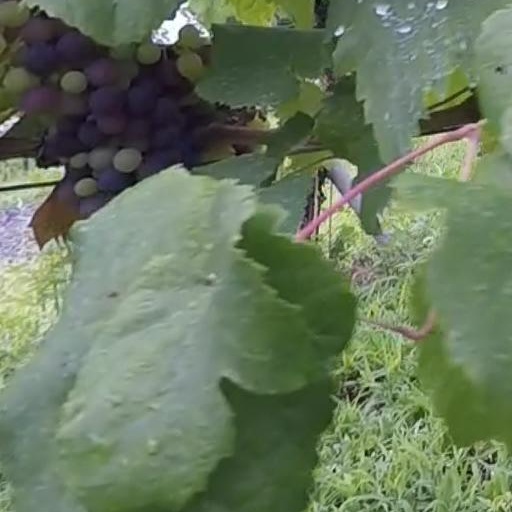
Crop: grape